Friars in Spanish Philippines

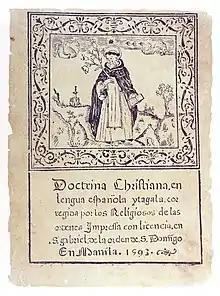
"Doctrina Christiana," one of the earliest printed books in the Philippines for use by the Spanish friars in spreading Catholicism

The Spanish friars were the crucial elements in the Westernization of the Philippines, and in spreading the Christian faith in that part of the world. Though missionary endeavors played a key role in their project, the Spanish Friars were merely one arm of a broader Spanish colonial endeavor. Journeying with the first European explorers to these islands in East Asia, then the Far East, they came with the intention of establishing Catholicism under the Patronato real of the kings of Spain.